9 Horses

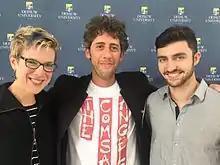
9 Horses (l-r Sara Caswell, Joseph Brent, Andrew Ryan)

Brent is originally from Queens, New York, but spent much of his childhood in Tampa, Florida. Caswell is from Bloomington, Indiana, while Ryan hails from Denver, Colorado.